Debrecen

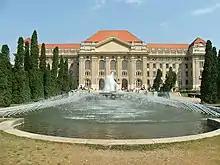
The main building of the University of Debrecen

Jews were first allowed to settle in Debrecen in 1814, with an initial population count of 118 men within 4 years.